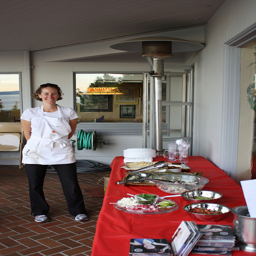
A woman standing next to a table buffet.
A woman standing next to a buffet table with food and bowls.
A smiling woman wearing an apron stands next to a long table.
A young worker is standing in front of a buffet table.
A woman standing in front of a table with assorted appetizers.